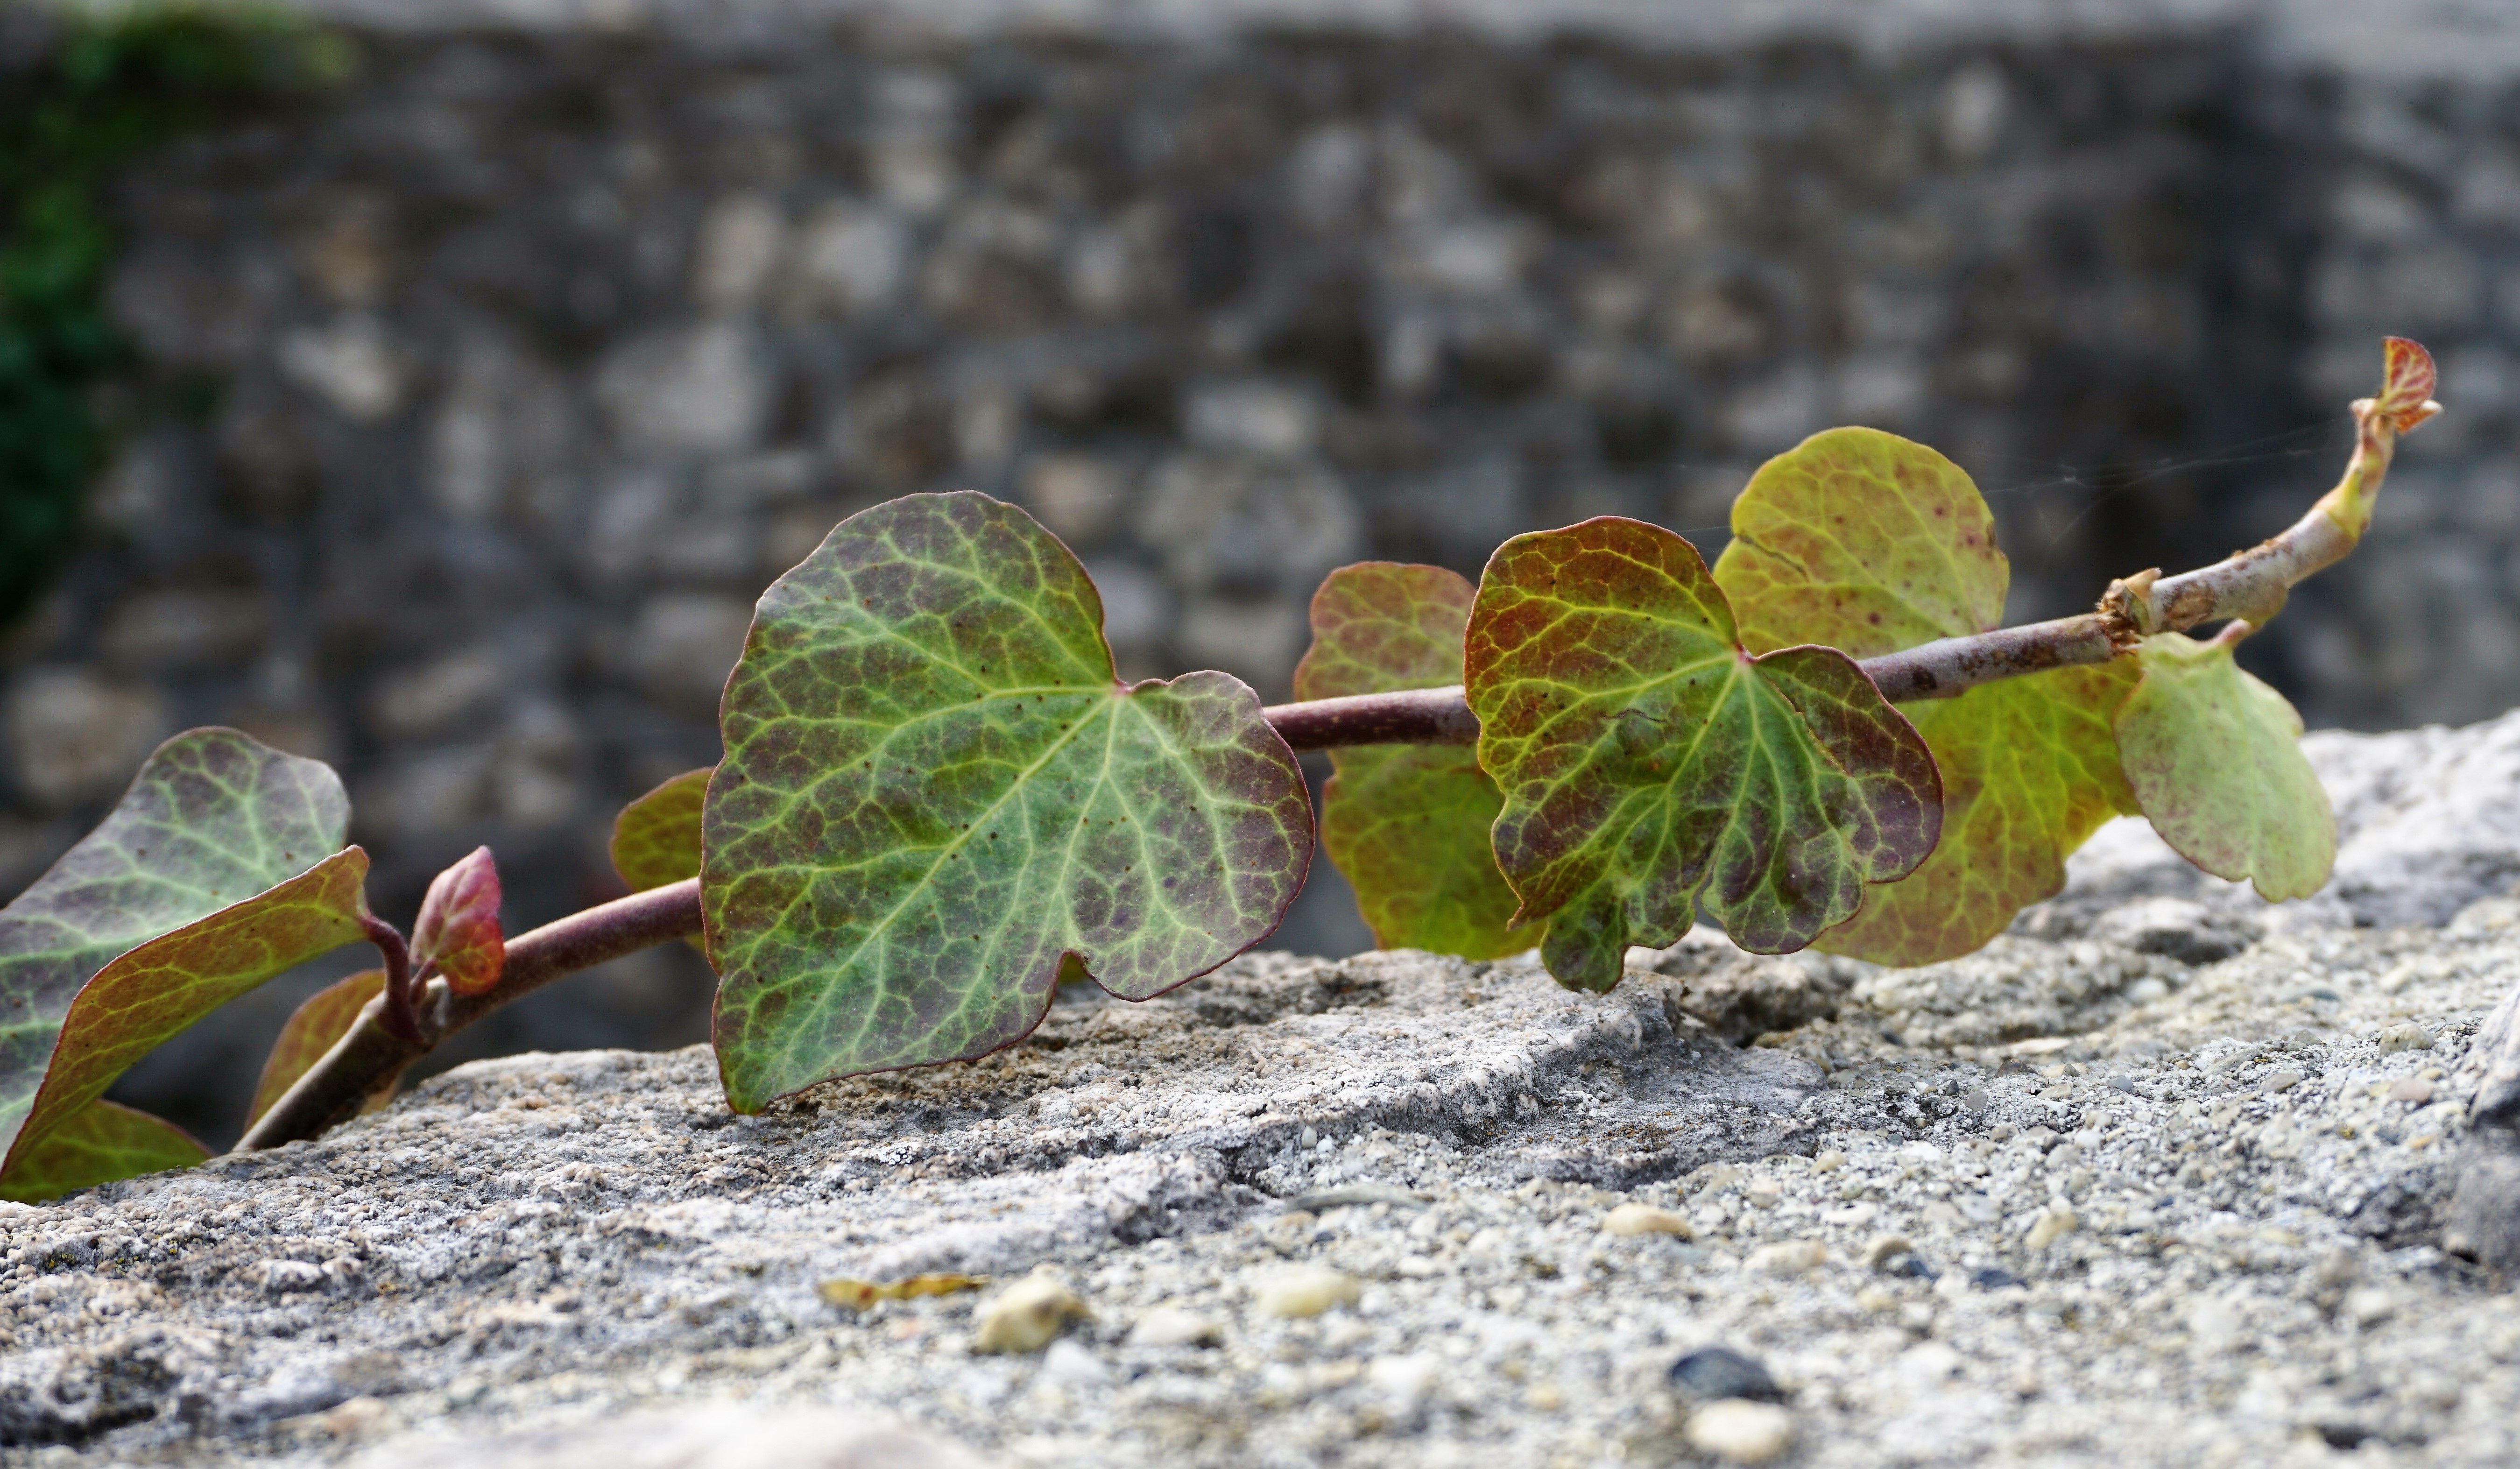
tree, nature, branch, plant, leaf, flower, frost, green, produce, macro, autumn, soil, botany, flora, fauna, foilage, wildflower, deciduous, macro photography, flowering plant, land plant